Project SuperStar

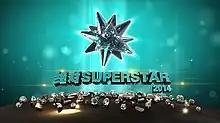

Project SuperStar is a singing talent search competition organised by MediaCorp and broadcast on Channel U in Singapore. Project SuperStar was organised to uncover and develop young talent in Mandarin pop in Singapore. Closely modelled after the Pop Idol, 24 contestants were selected to enter the Quarter Finals of the competition. For both seasons, it was hosted by Quan Yi Fong and Jeff Wang. Episodes were pre-recorded, and broadcast on Wednesday for male contestants, while episodes on Thursday feature female contestants. Season 3's Live-telecast will begin on 18 August 2014 and the finale is set to be on 26 October 2014. It is announced that Dasmond Koh, Jeremy Chan and Shane Pow will be the hosts for the third season.